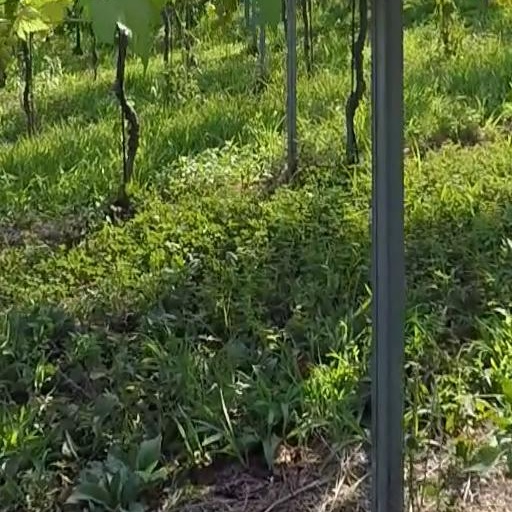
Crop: grape